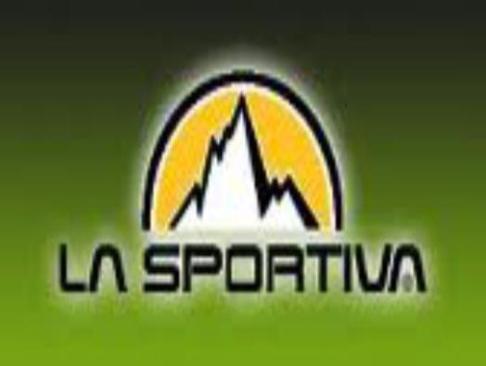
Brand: la sportiva
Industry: Sports